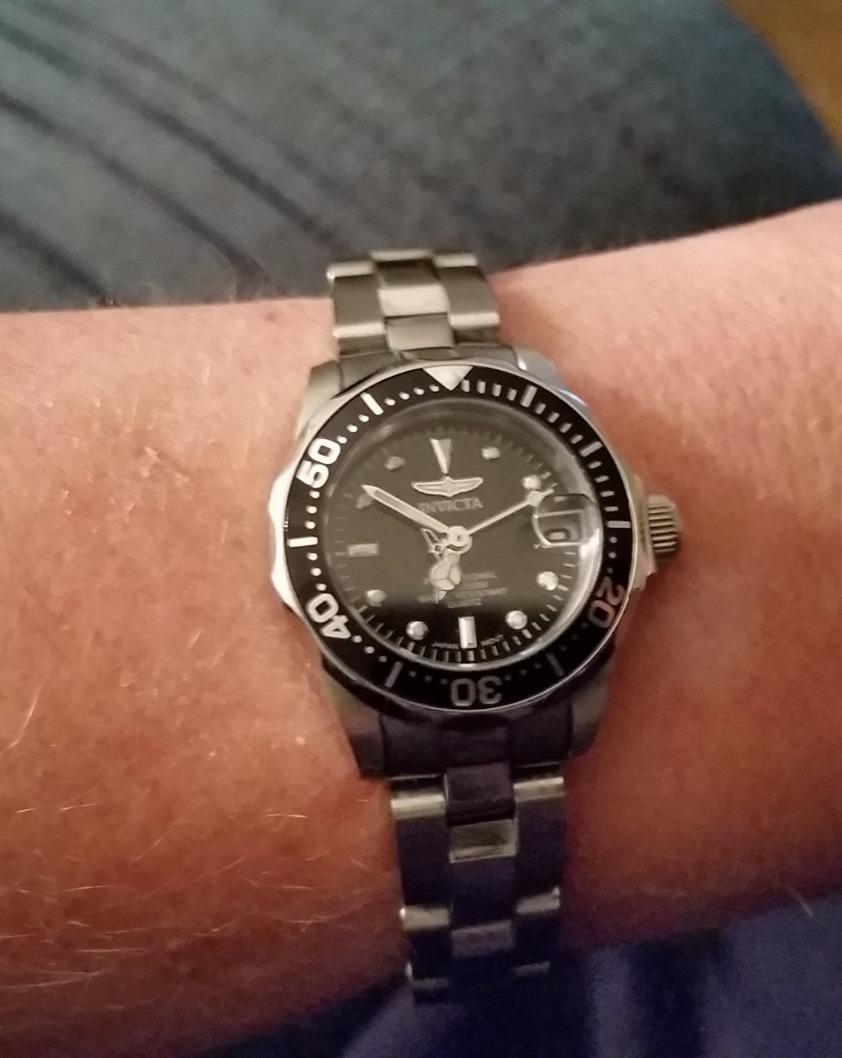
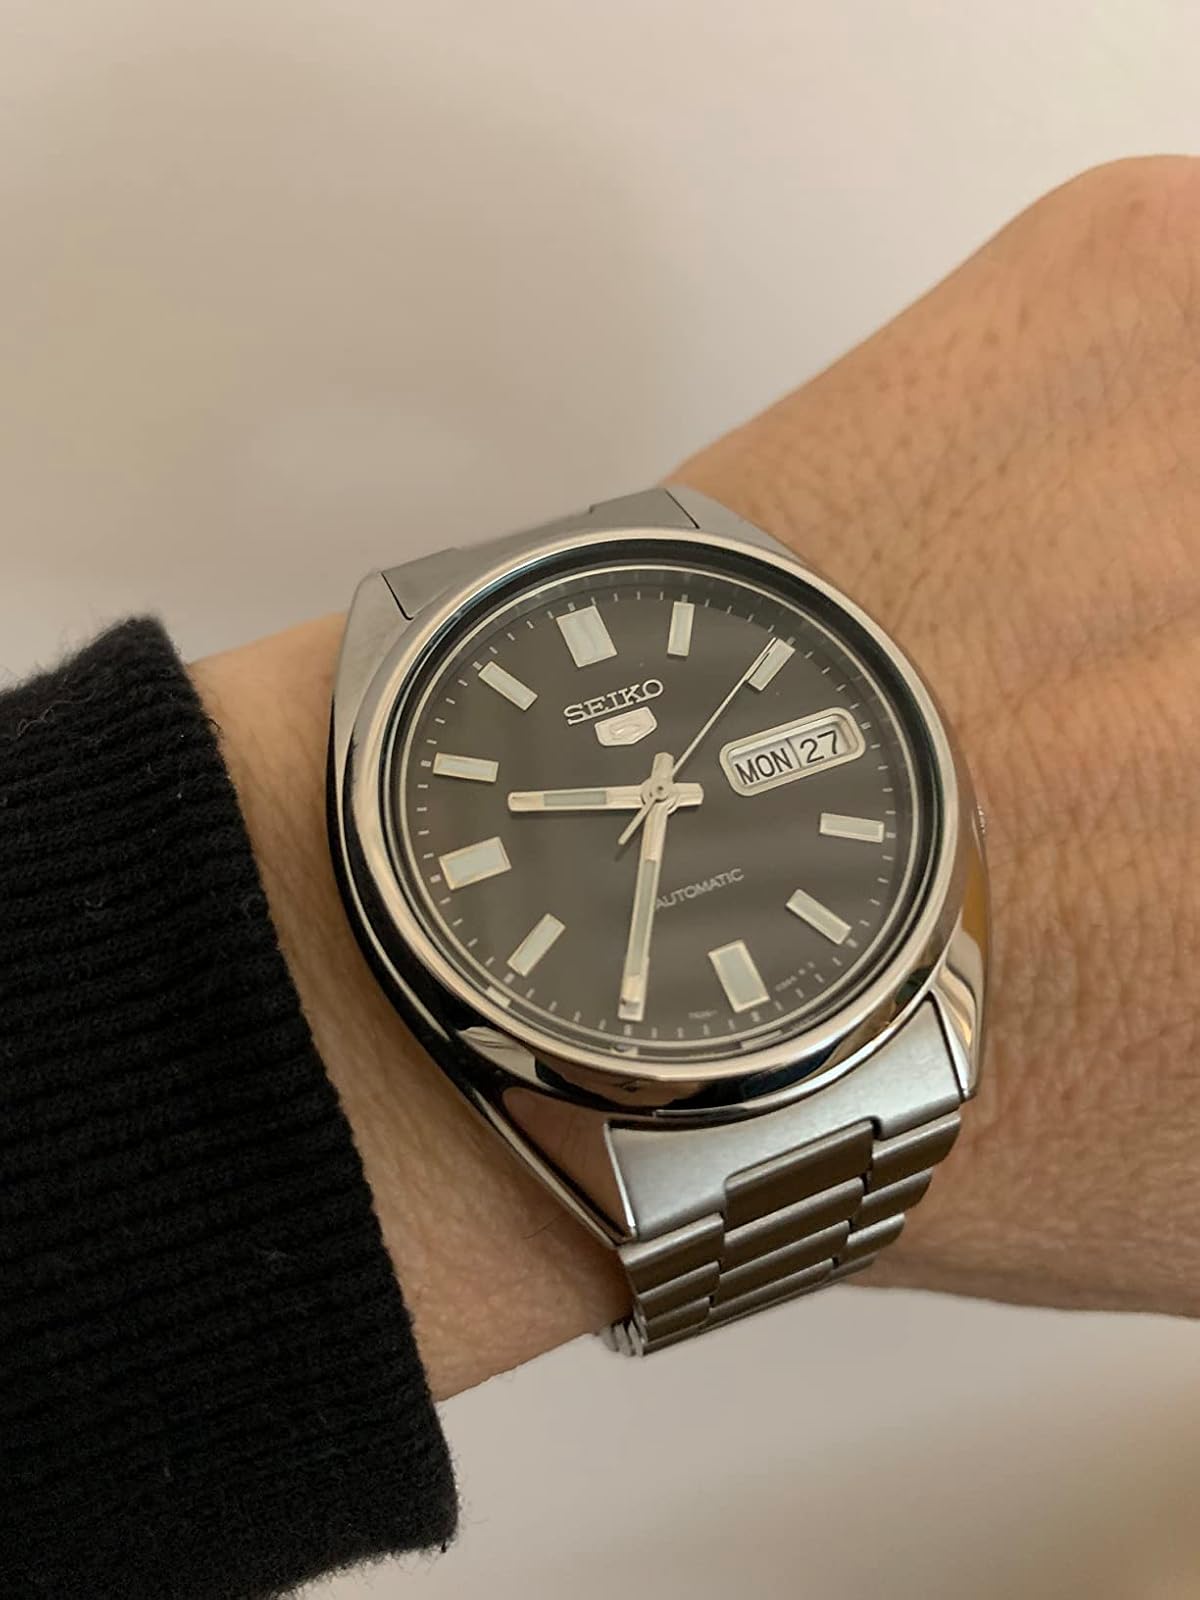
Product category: accessories_watch
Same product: no